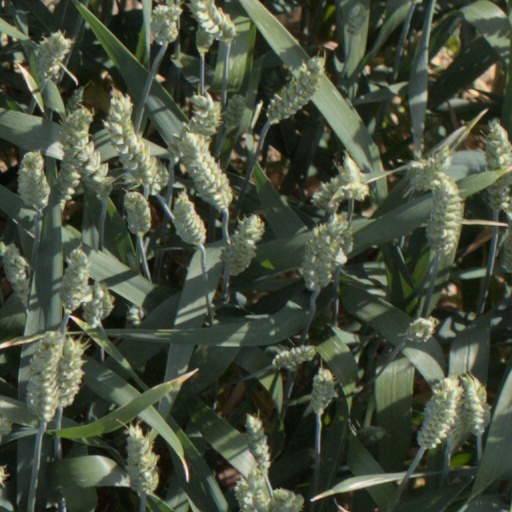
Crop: wheat